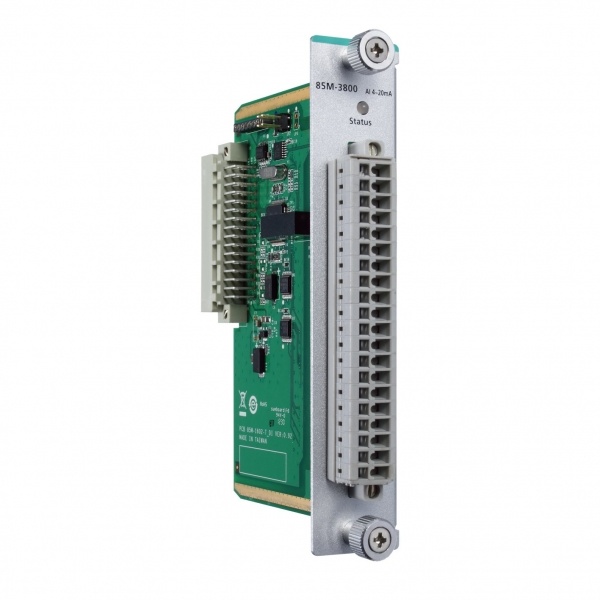
86M-5514U-5PoE-48-T
ioPAC 8600 I/O module, 5-port Ethernet PoE switch
Brand: Moxa
Category: Electronics > Networking > Hubs & Switches > Smart Switches